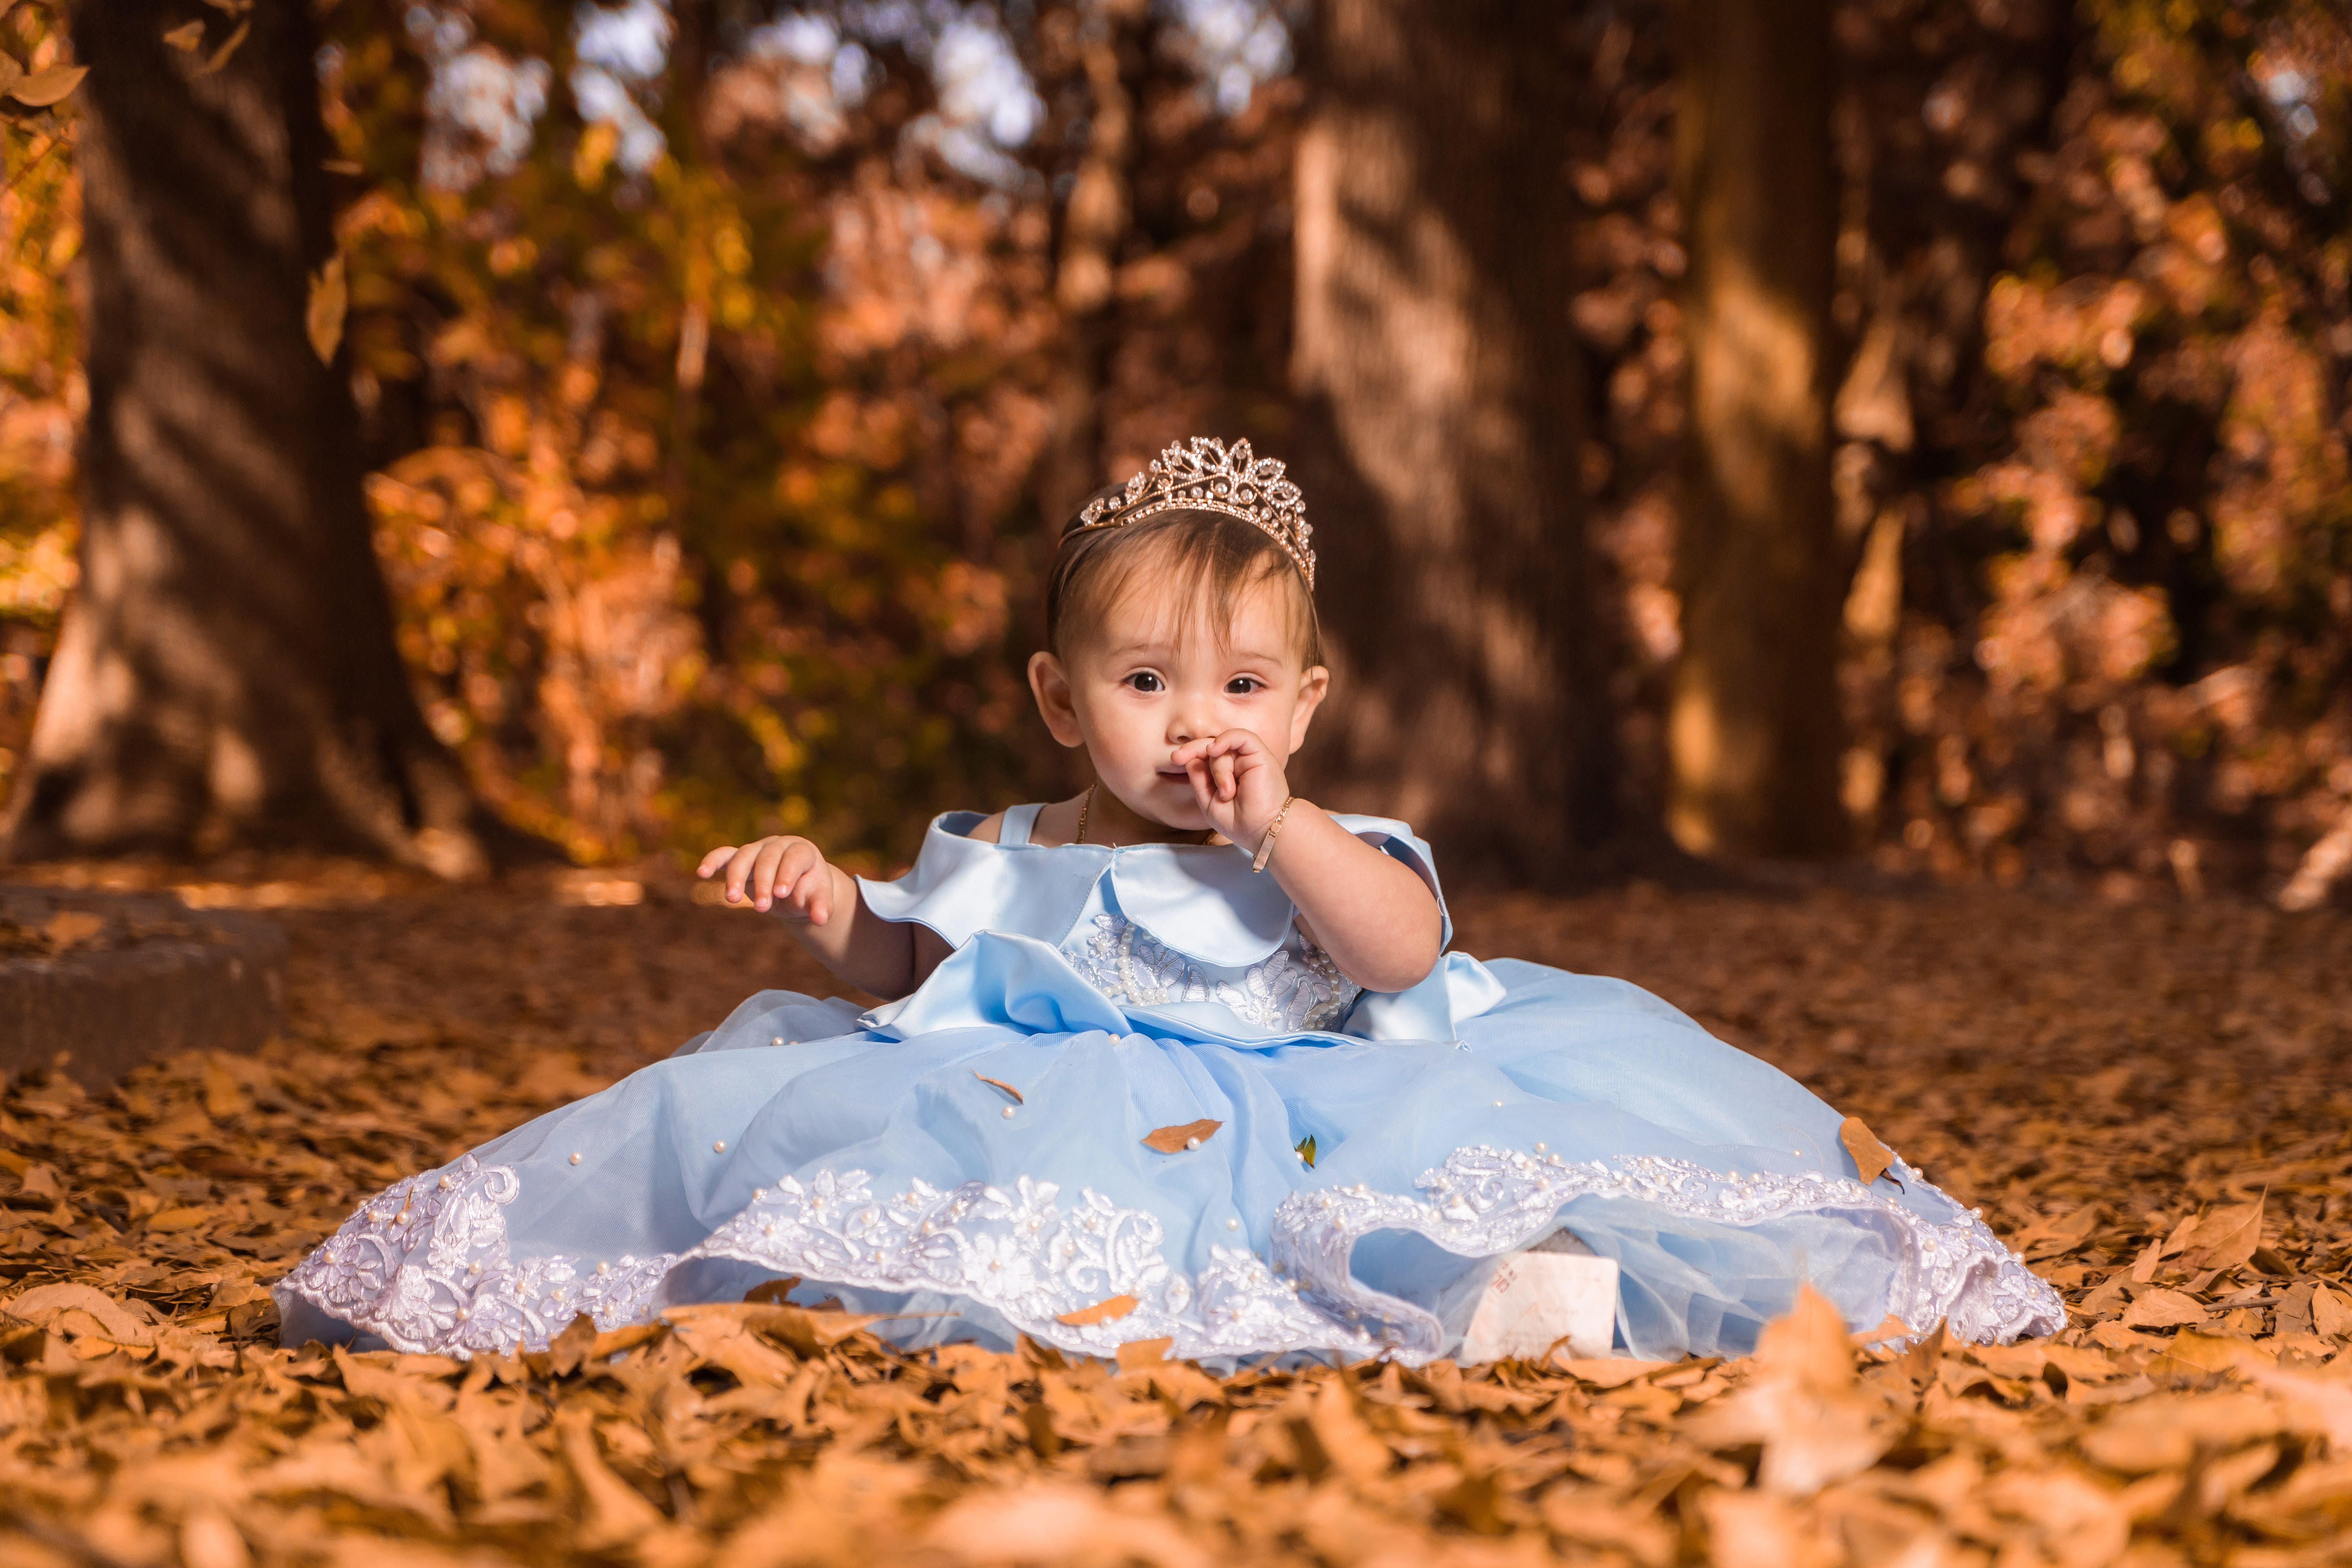
girl, People in nature, plant, smile, dress, flash photography, branch, tree, happy, sunlight, Playing with kids, wood, toddler, Tints and shades, leisure, grass, baby, forest, beauty, woodland, sitting, fun, deciduous, child, landscape, autumn, portrait, portrait photography, photo shoot, backlighting, child model, soil, laugh